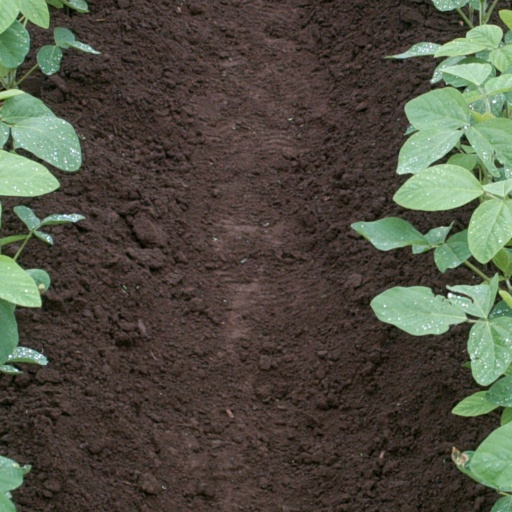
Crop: soybean